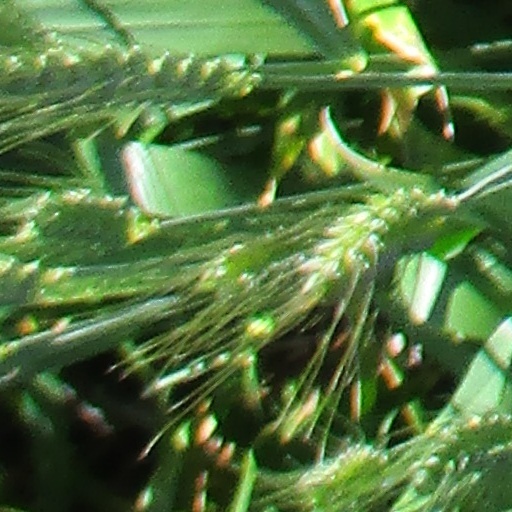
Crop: wheat